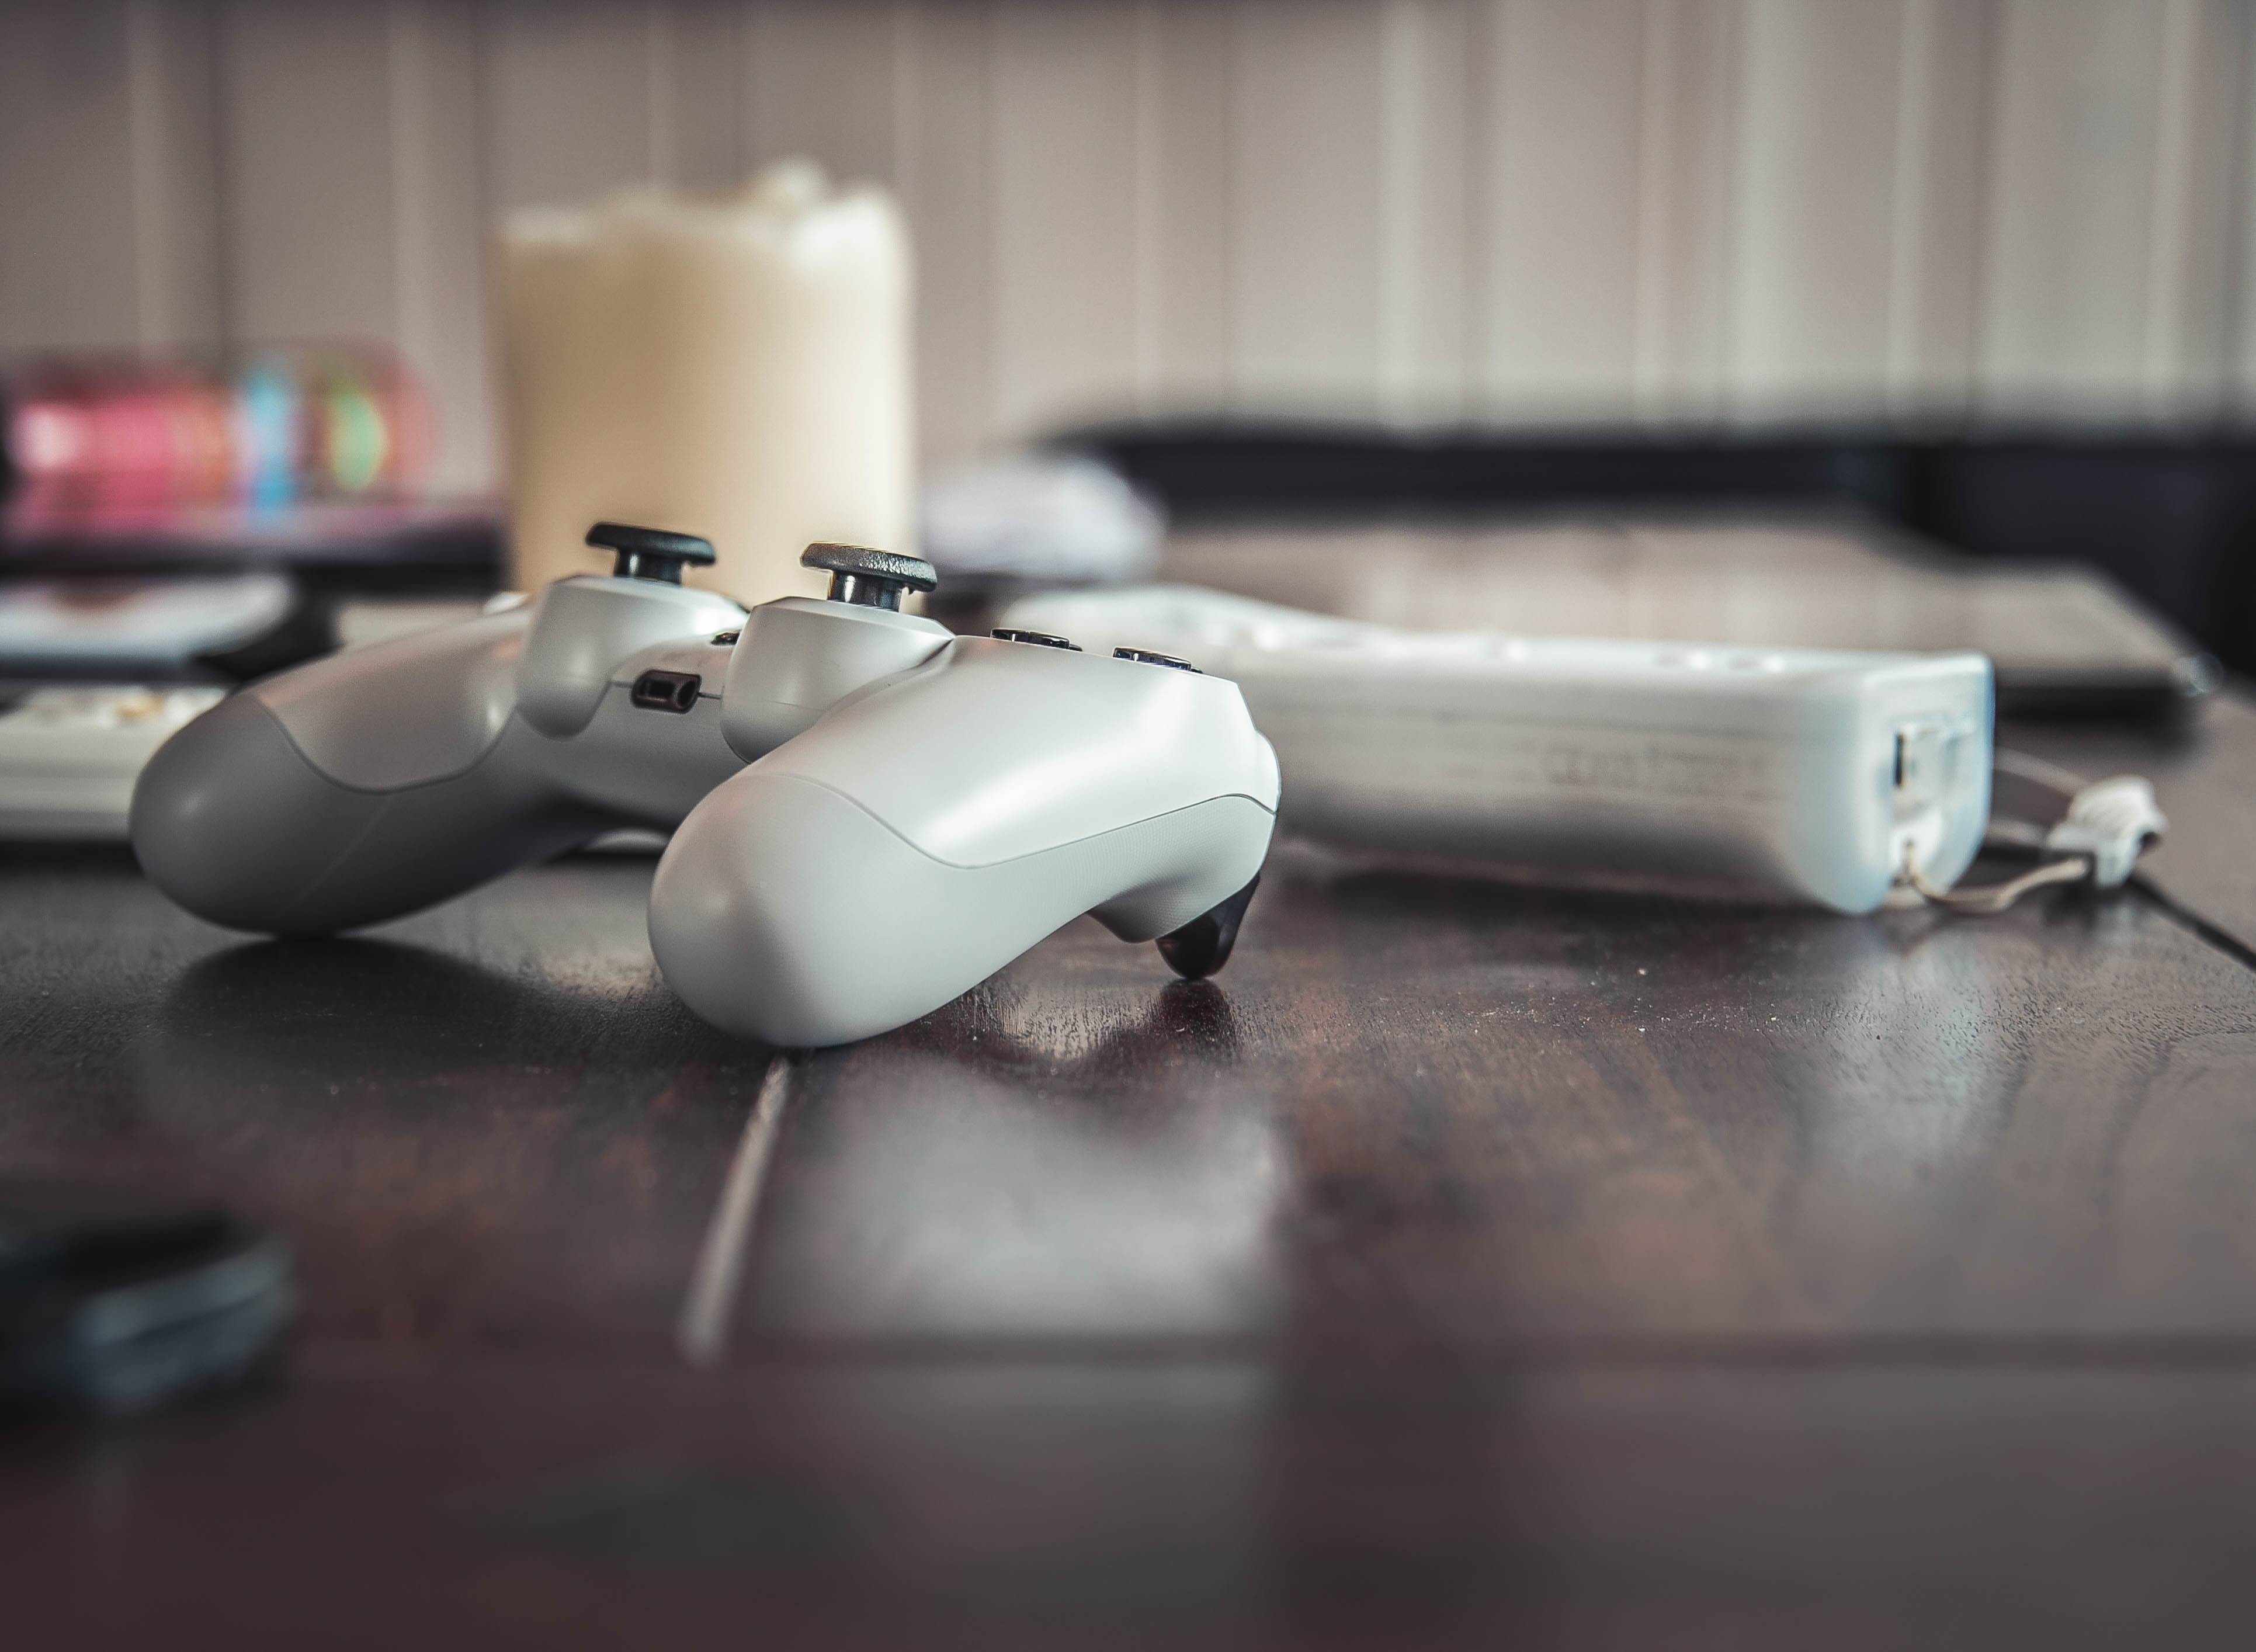
light, technology, white, controller, gadget, machine, lighting, fun, electronics, glasses, gaming, entertainment, playstation, video games